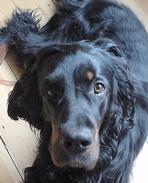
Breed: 228-n000085-Gordon_setter